Chinchinim

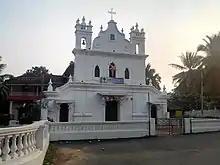
Chapel of Holy Cross in Sucaldem, Chinchinim

The name 'Chinchinim' is derived from 'Chinchinath', the local deity, from one of the four temples present in Chinchinim. These temples are said to be destroyed by the Portuguese in AD 1567. The other view is that the temples simply disappeared as the devotees converted to Christianity. Another possible etymology of Chinchinim comes from 'Chinch' the Konkani word for "Tamarind" since in the olden days tamarind trees were abundant in the village.